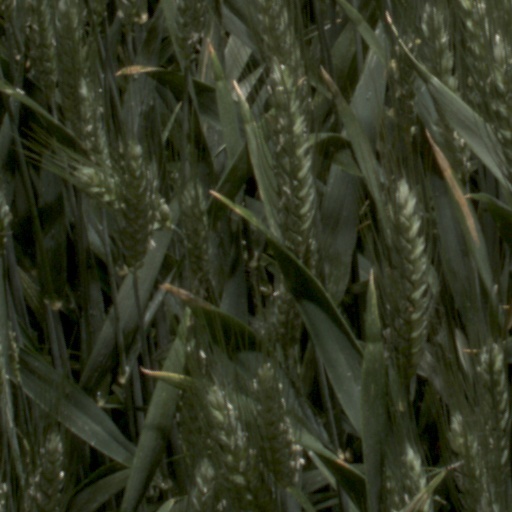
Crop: wheat